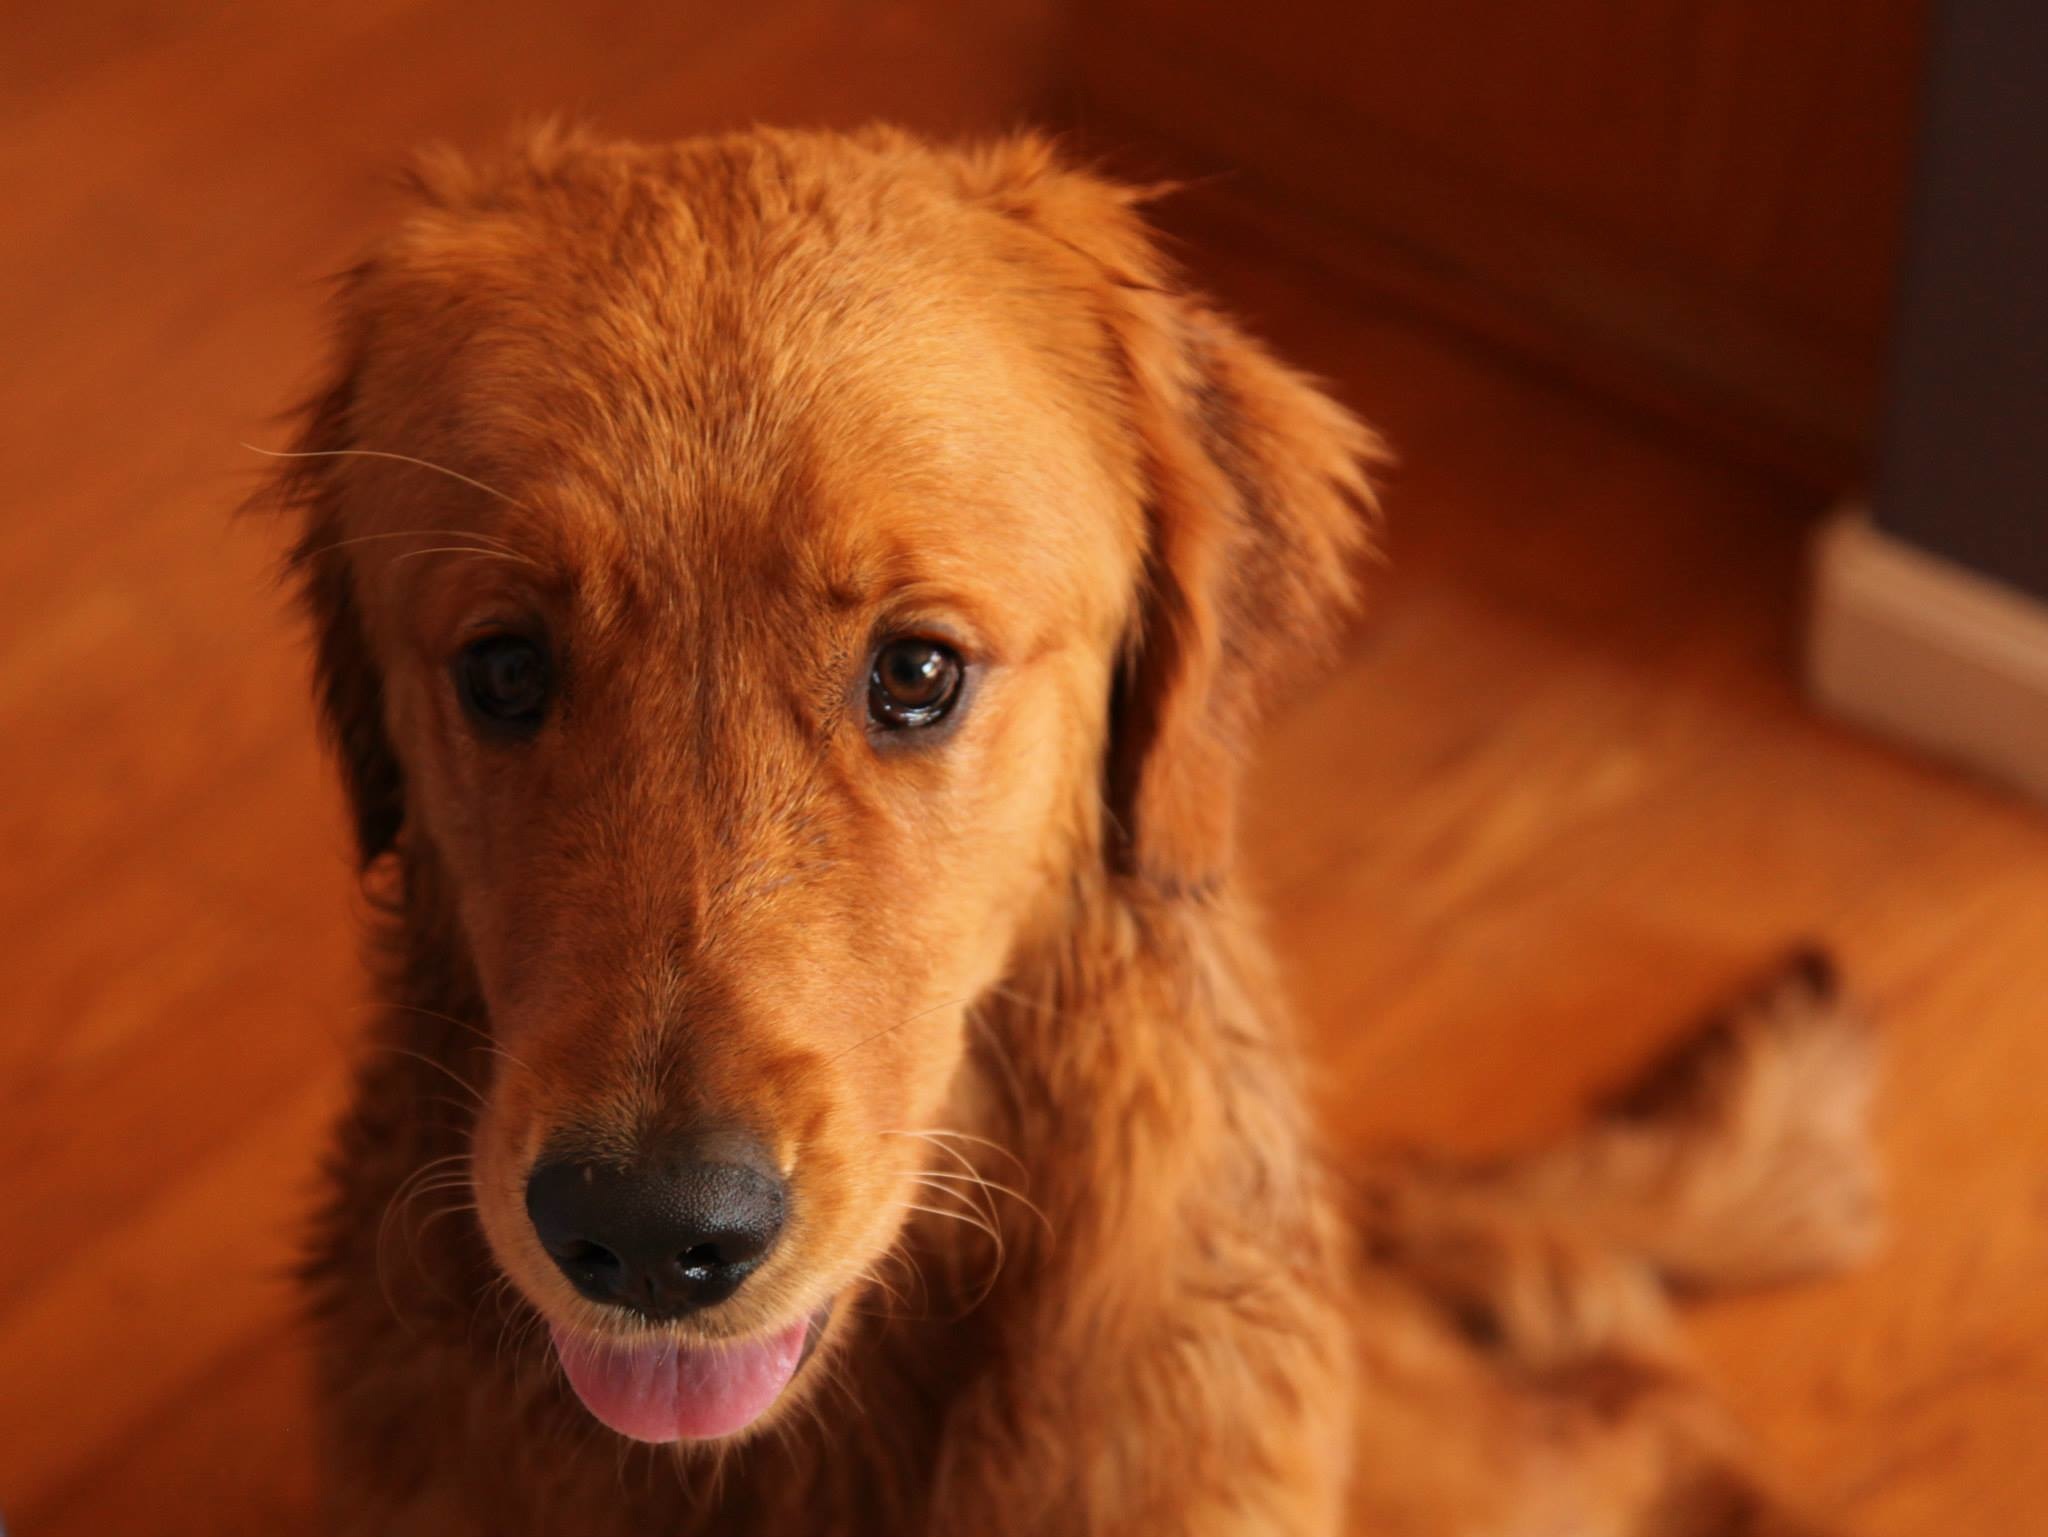
puppy, dog, mammal, golden retriever, vertebrate, dog breed, retriever, goldendoodle, dog like mammal, carnivoran, nova scotia duck tolling retriever